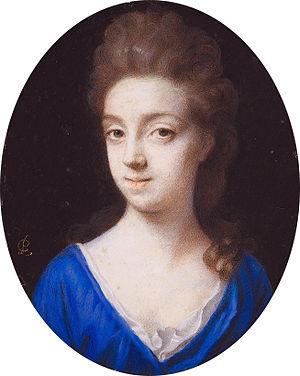
Charles Mordaunt, 3ᵉ comte de Peterborough et 1ᵉʳ comte de Monmouth, était un noble et chef militaire anglais. Il était le fils de John Mordaunt, et de son épouse Elizabeth, fille et unique héritière de Thomas Carey, deuxième fils de Robert Carey. Le père de Mordaunt, John Mordaunt, a été créé vicomte Mordaunt d'Avalon et baron Mordaunt de Reigate, Surrey, en 1659.